Corneille (singer)

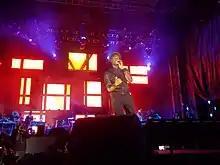
Corneille performing in 2013

In 2022 he was chosen to be in "Manie Musicale" and won the tournament with the song “Nouveau monde”.